History of the Jews in Monastir

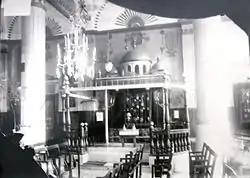
Interior of the "Kal di Aragon" (Synagogue of Aragon) in Monastir, photographed between the two world wars (1918-1941)

Although Jews had lived in Monastir from Roman times, the Sephardic Jews, who originally migrated from the Iberian Peninsula in the fifteenth century, became the predominant group in the town by the sixteenth century. They maintained a highly traditional and distinctive lifestyle characterized by residence in a Jewish quarter, attachment to the Judeo-Spanish (Ladino) language and Sephardic folklore, commitment to Jewish religious observance, and allegiance to Jewish communal institutions including synagogues, religious schools, religious courts, and mutual aid societies.